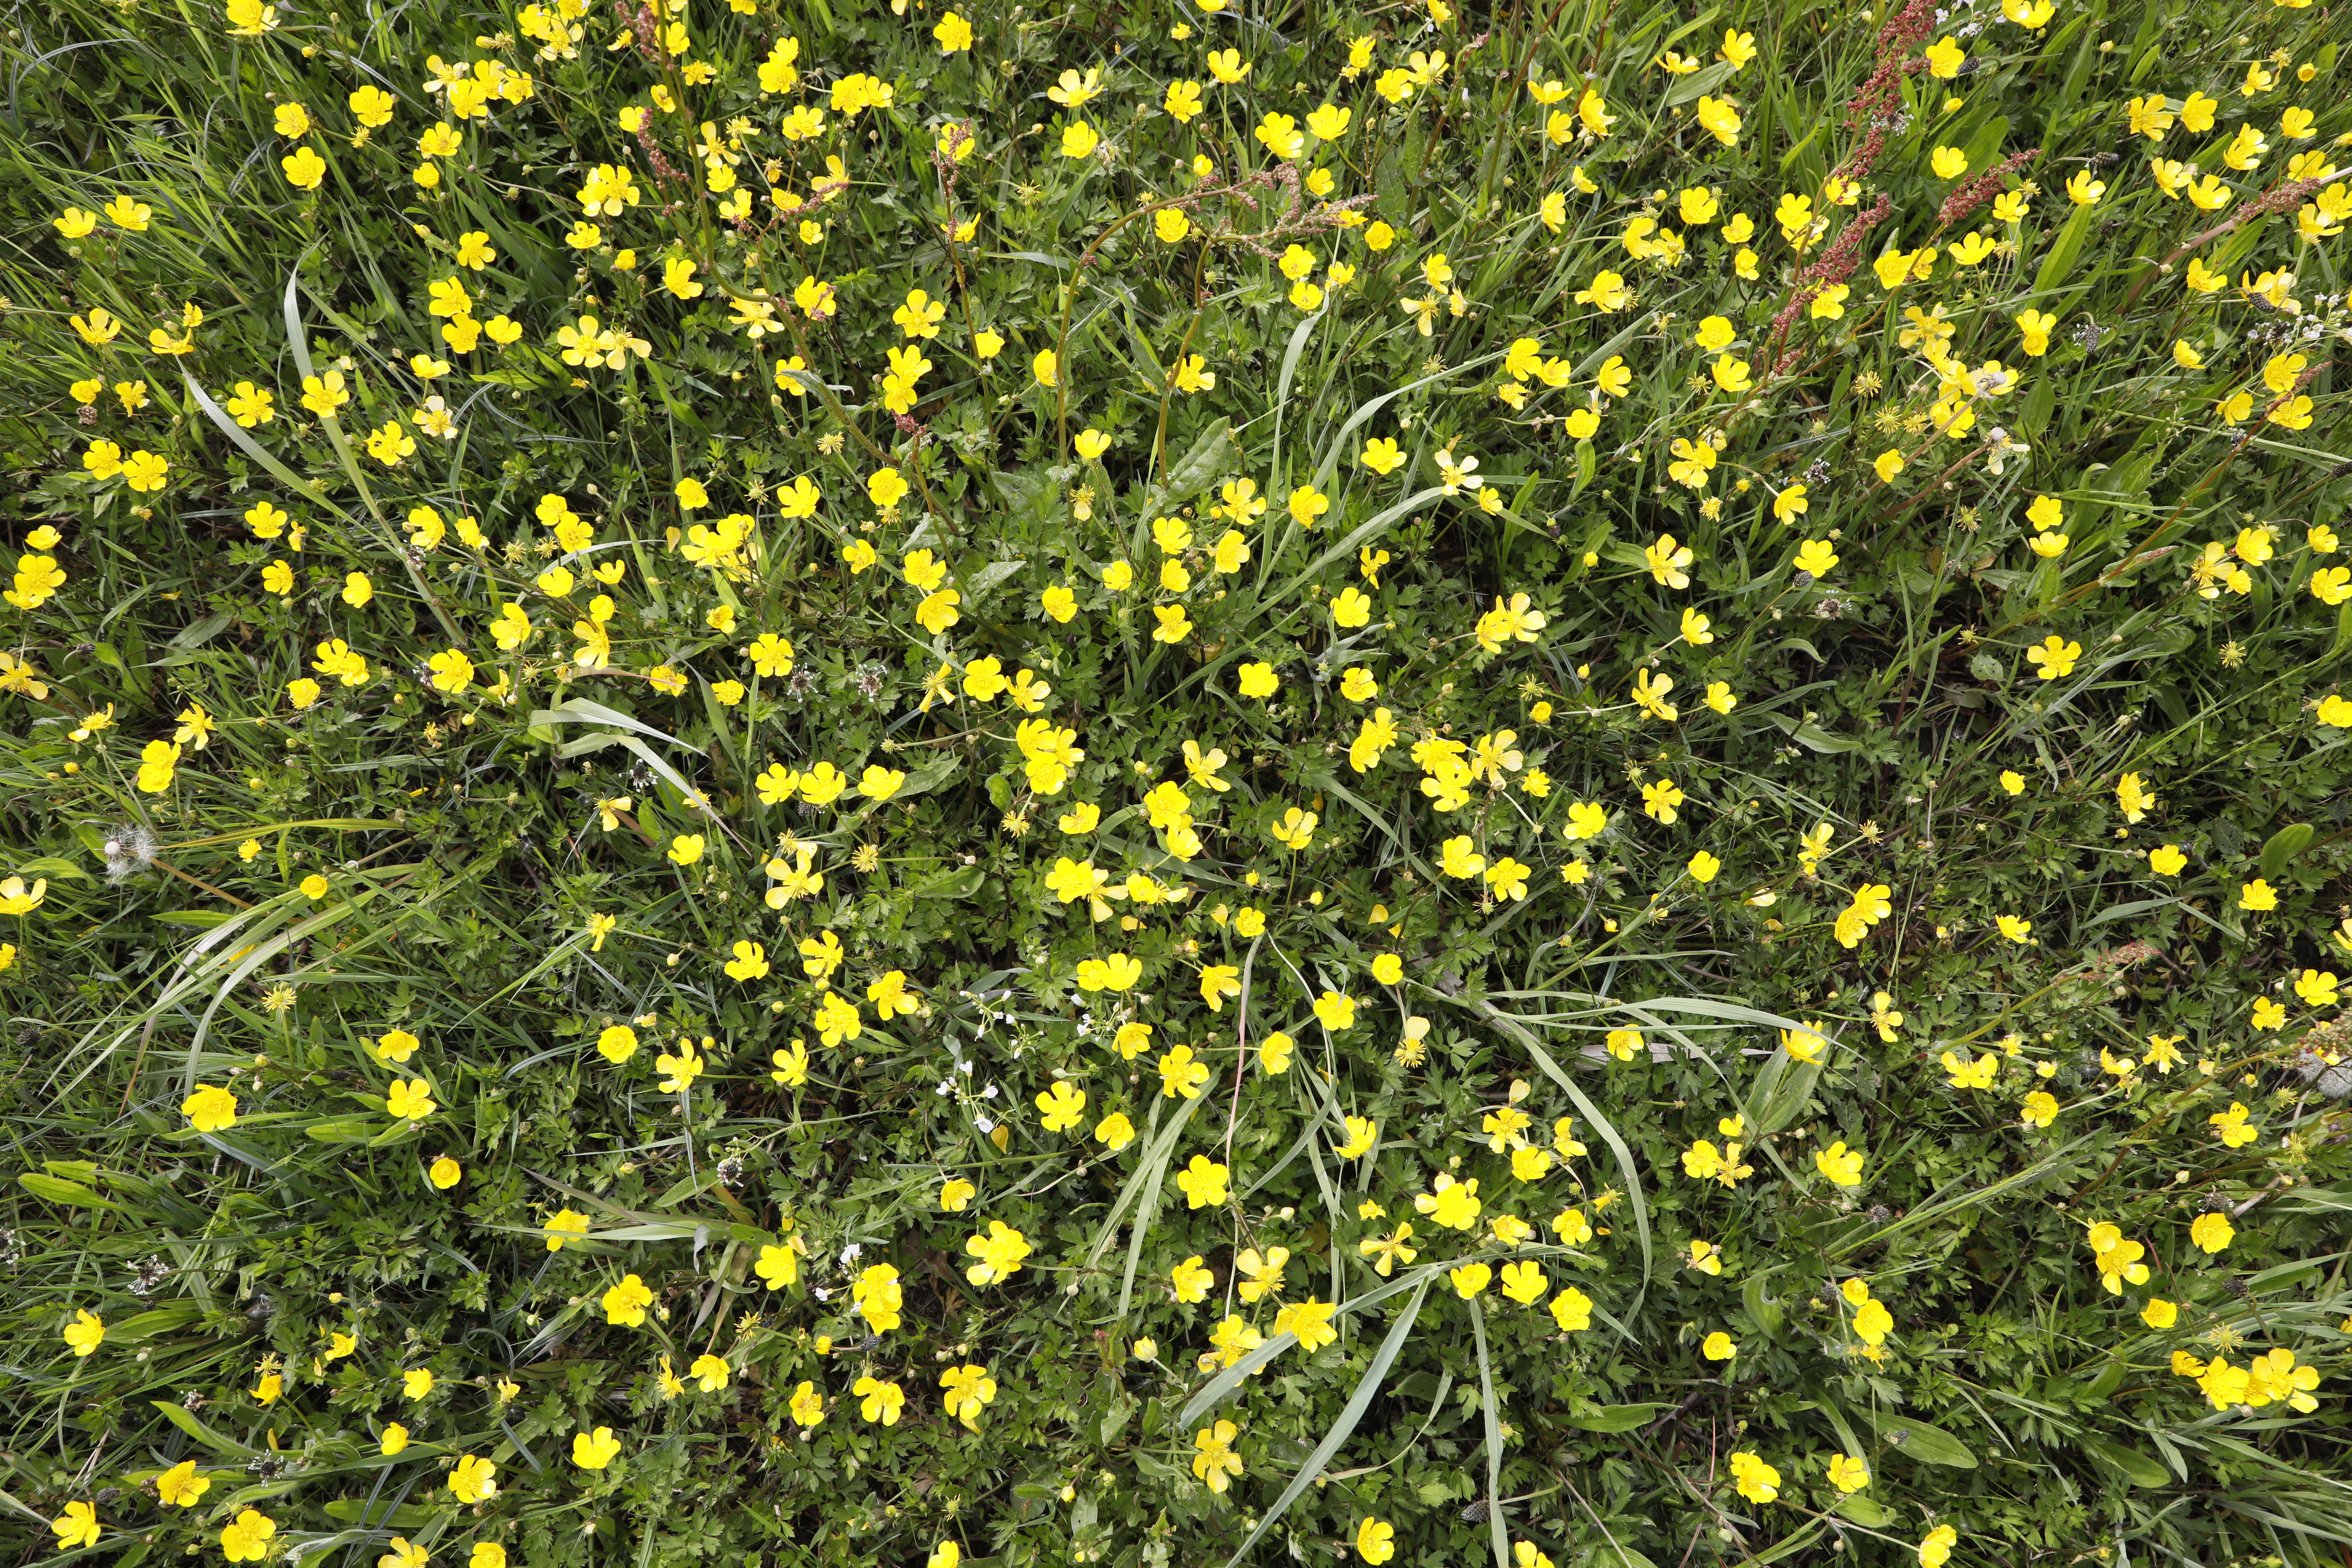
Plant species: Buttercup * (aggregate), Plantago lanceolata, Cardamine pratensis